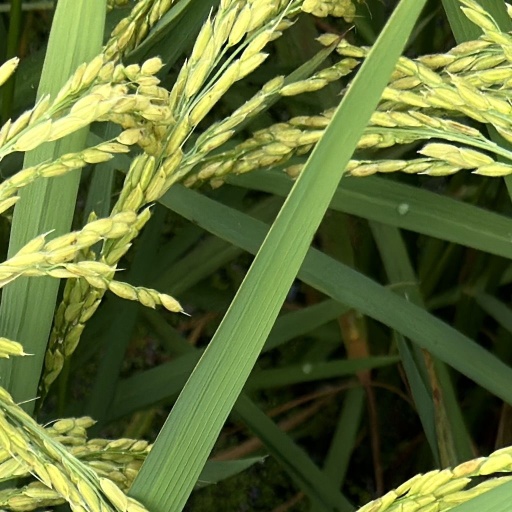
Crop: rice